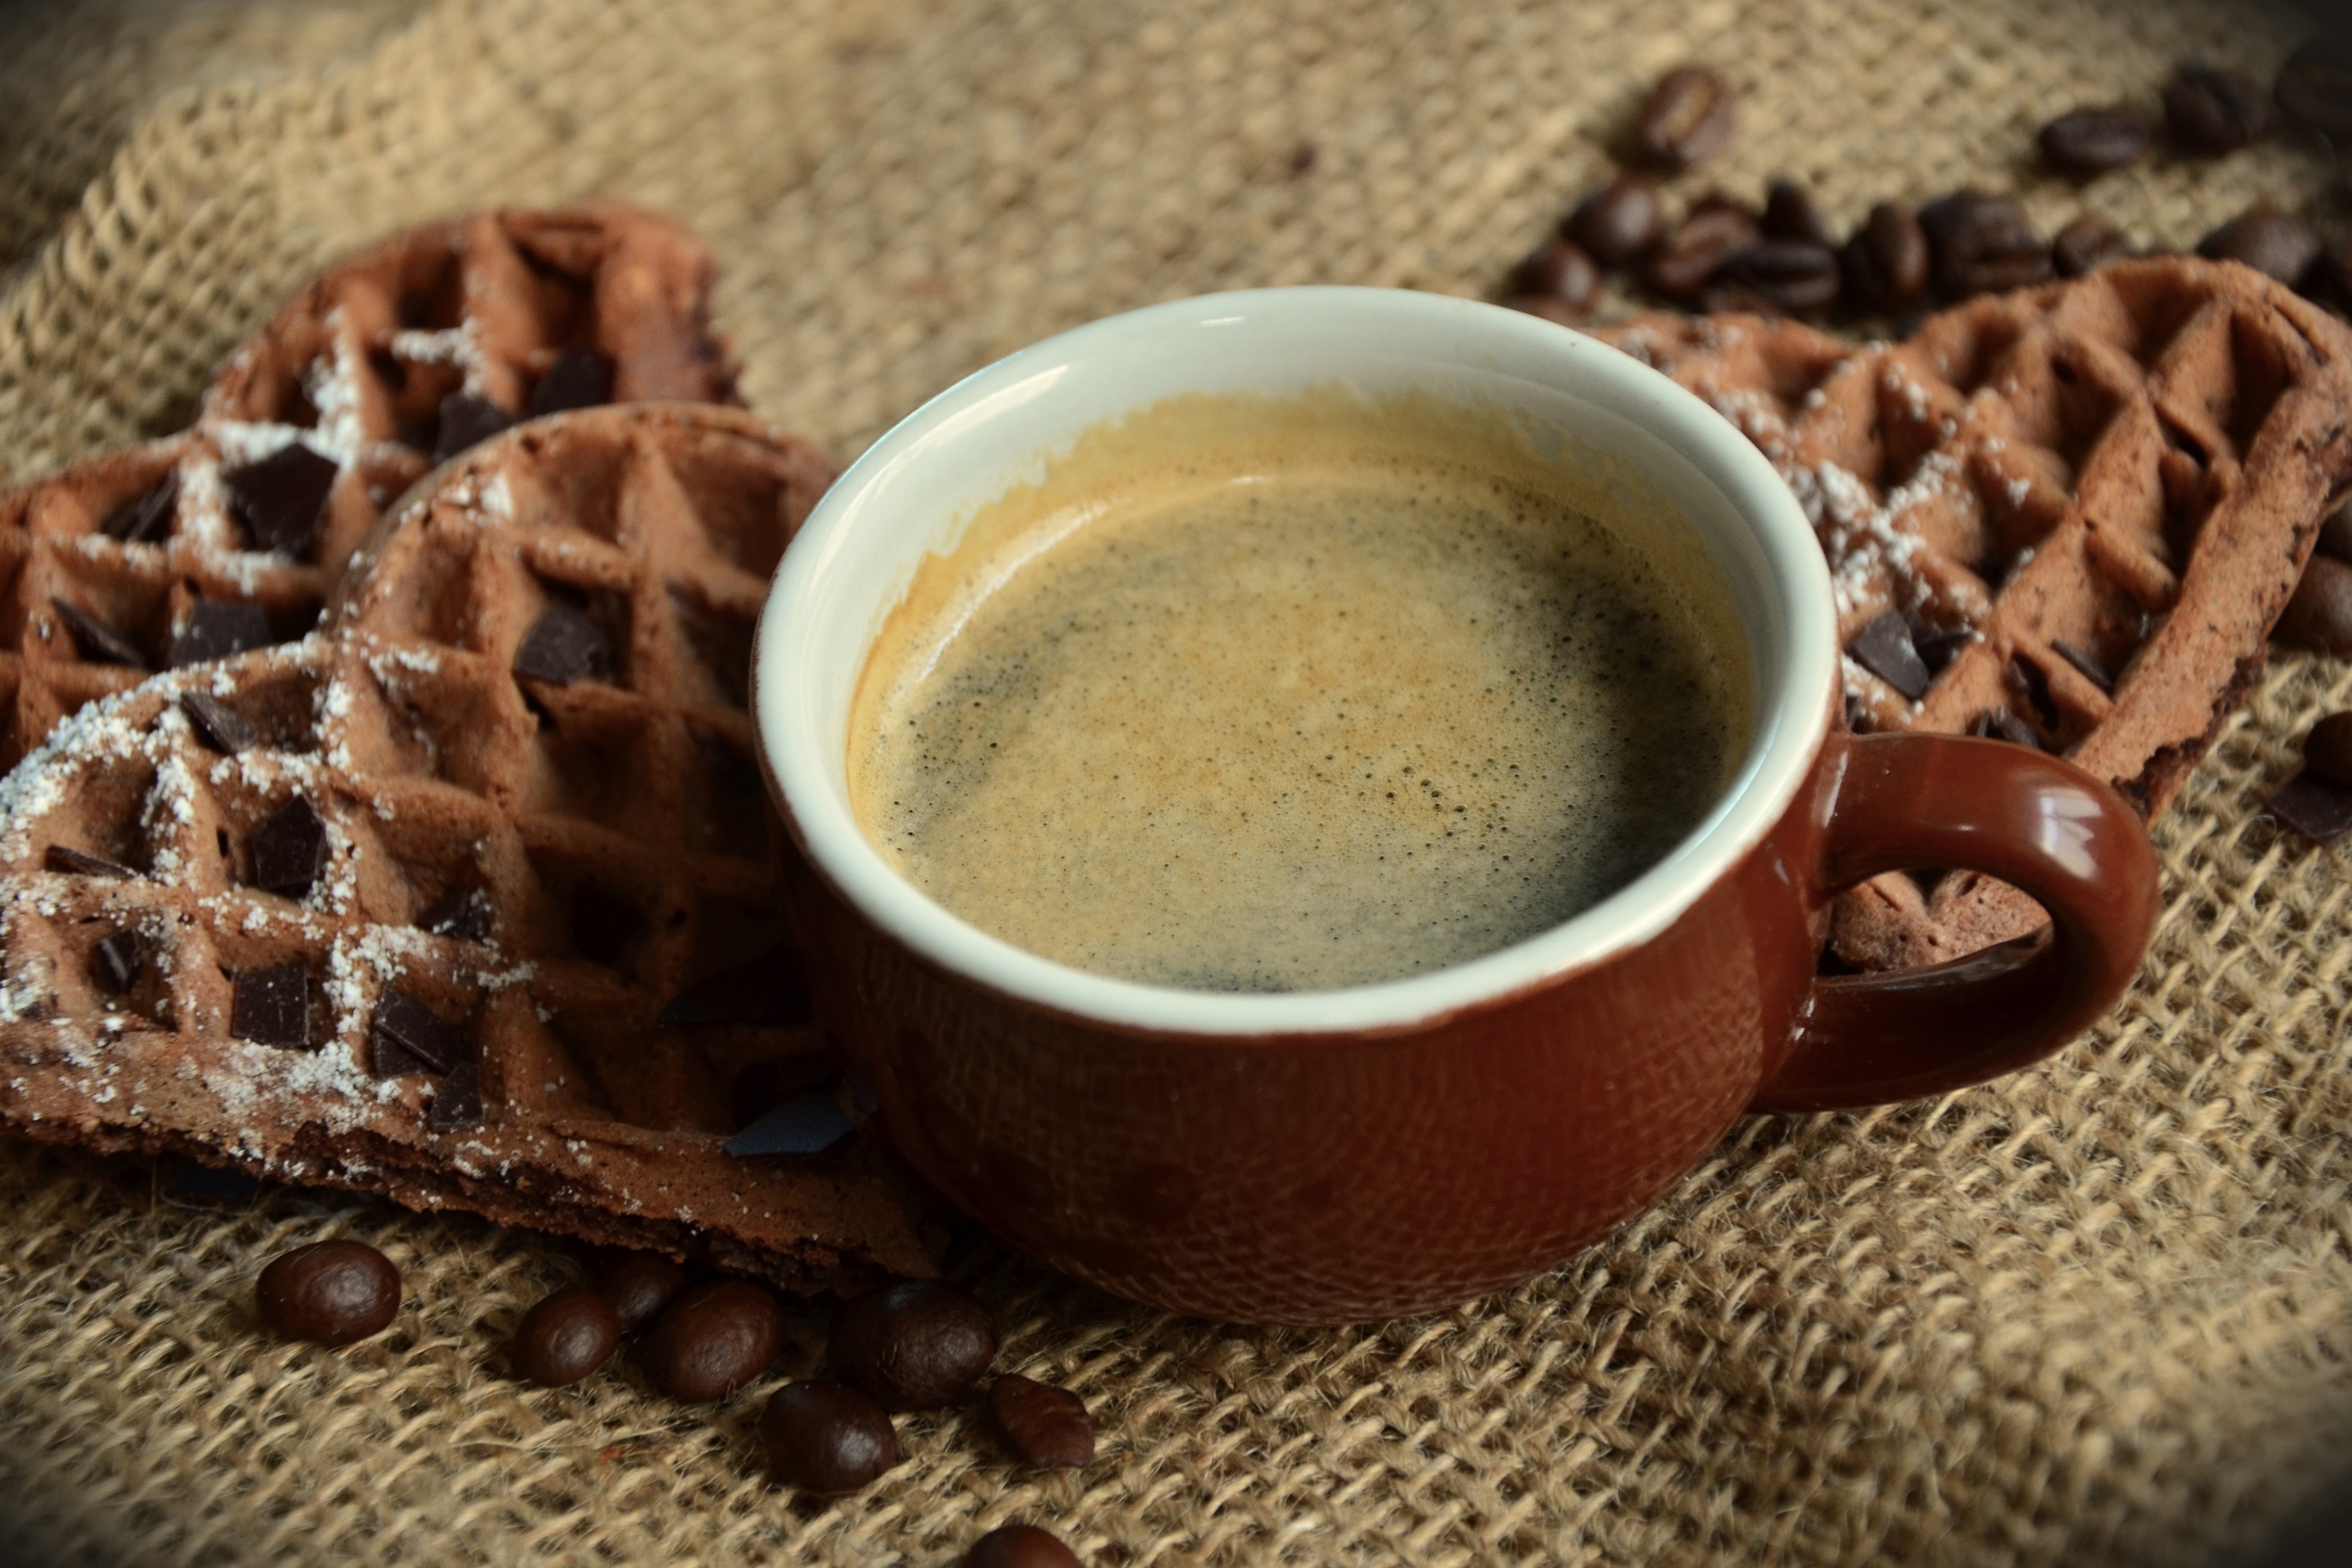
food, cinnamon, cup, dish, coffee cup, ingredient, cuisine, caffeine, masala chai, champurrado, drink, non alcoholic beverage, tea, hot chocolate, cookie